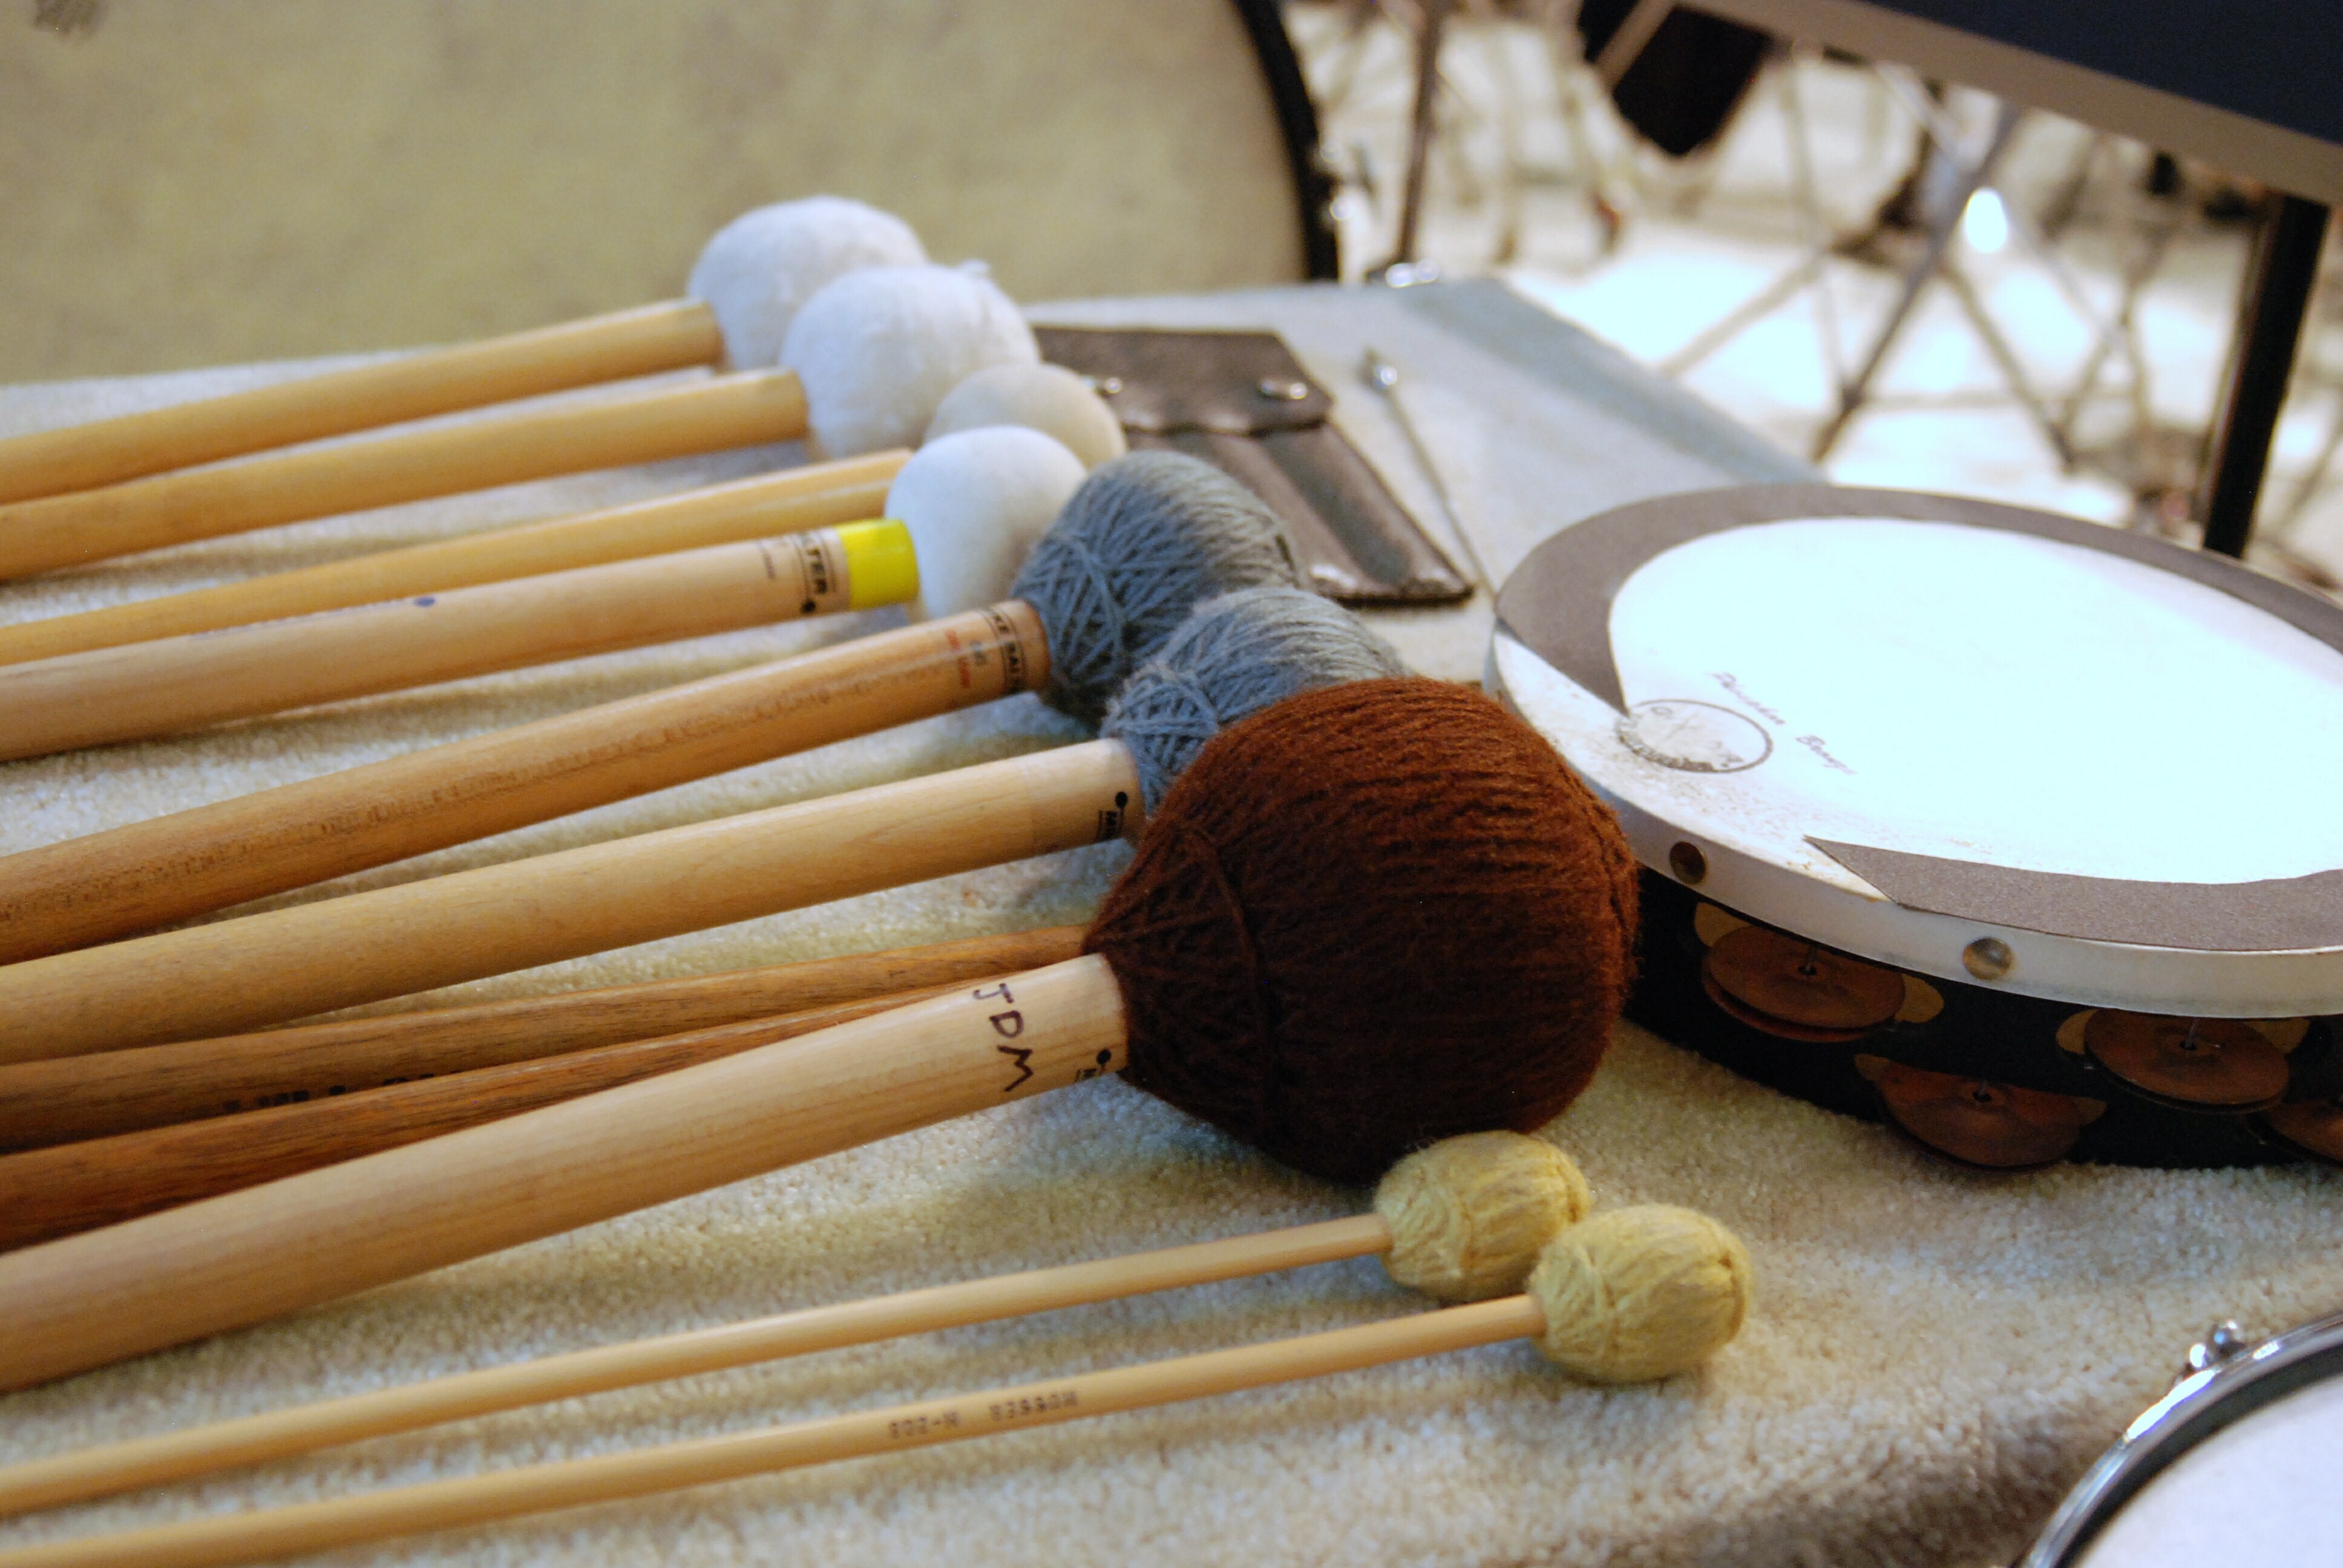
wood, baking, drum, musical instrument, drumstick, percussion, sticks, flavor, skin head percussion instrument, hand drum